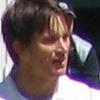
Age: 33